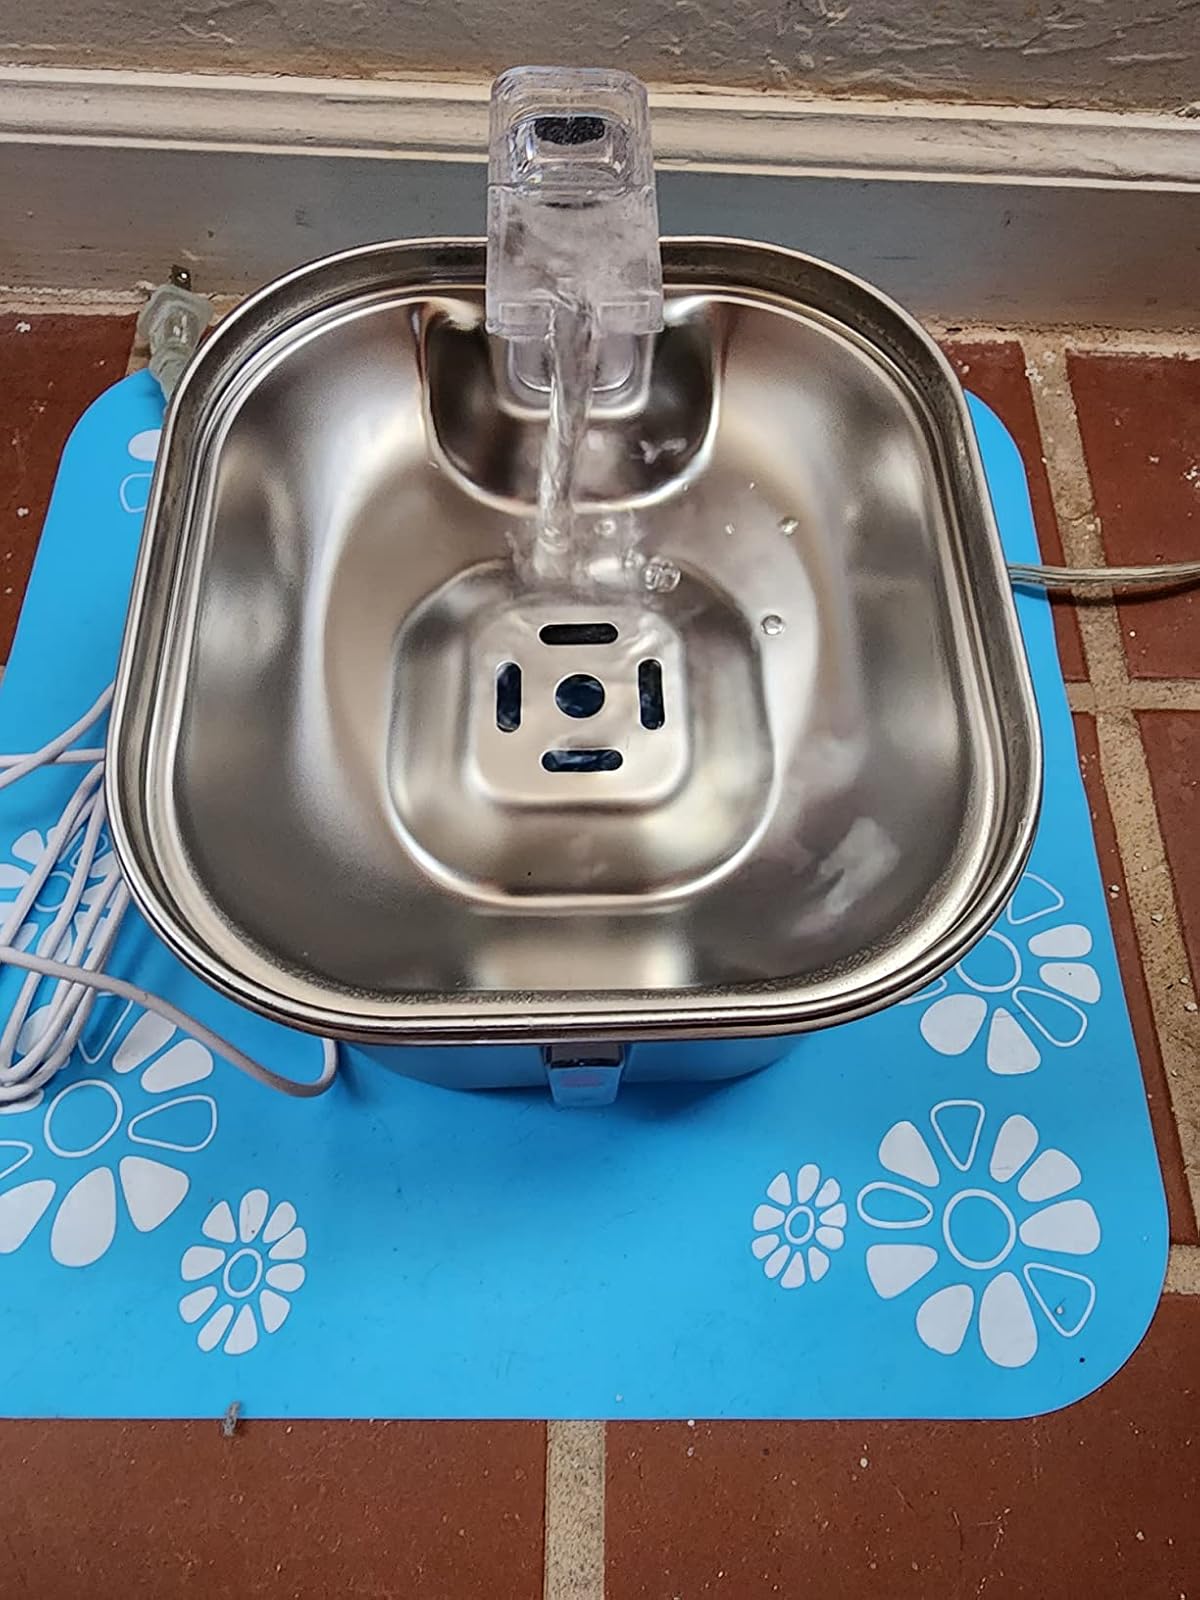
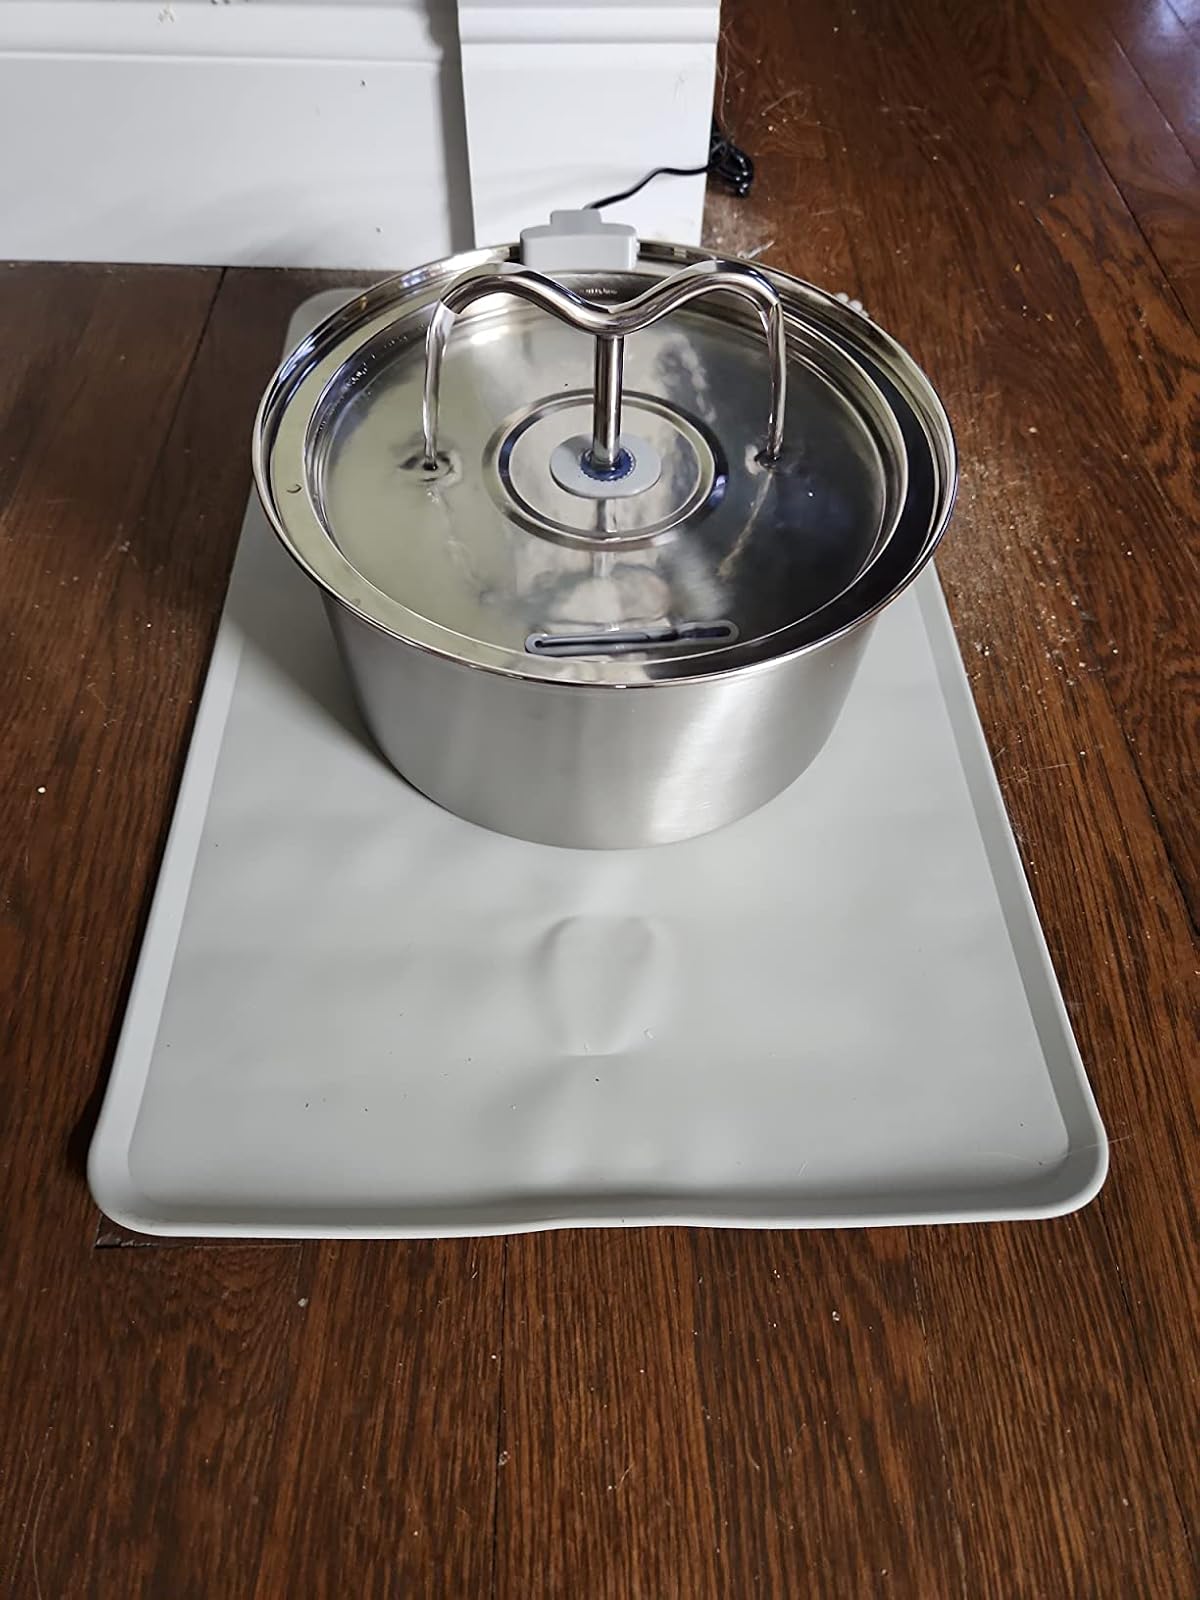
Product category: items_bowl
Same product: no